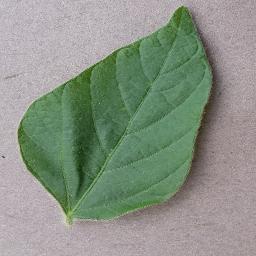
Label: Soybean___healthy